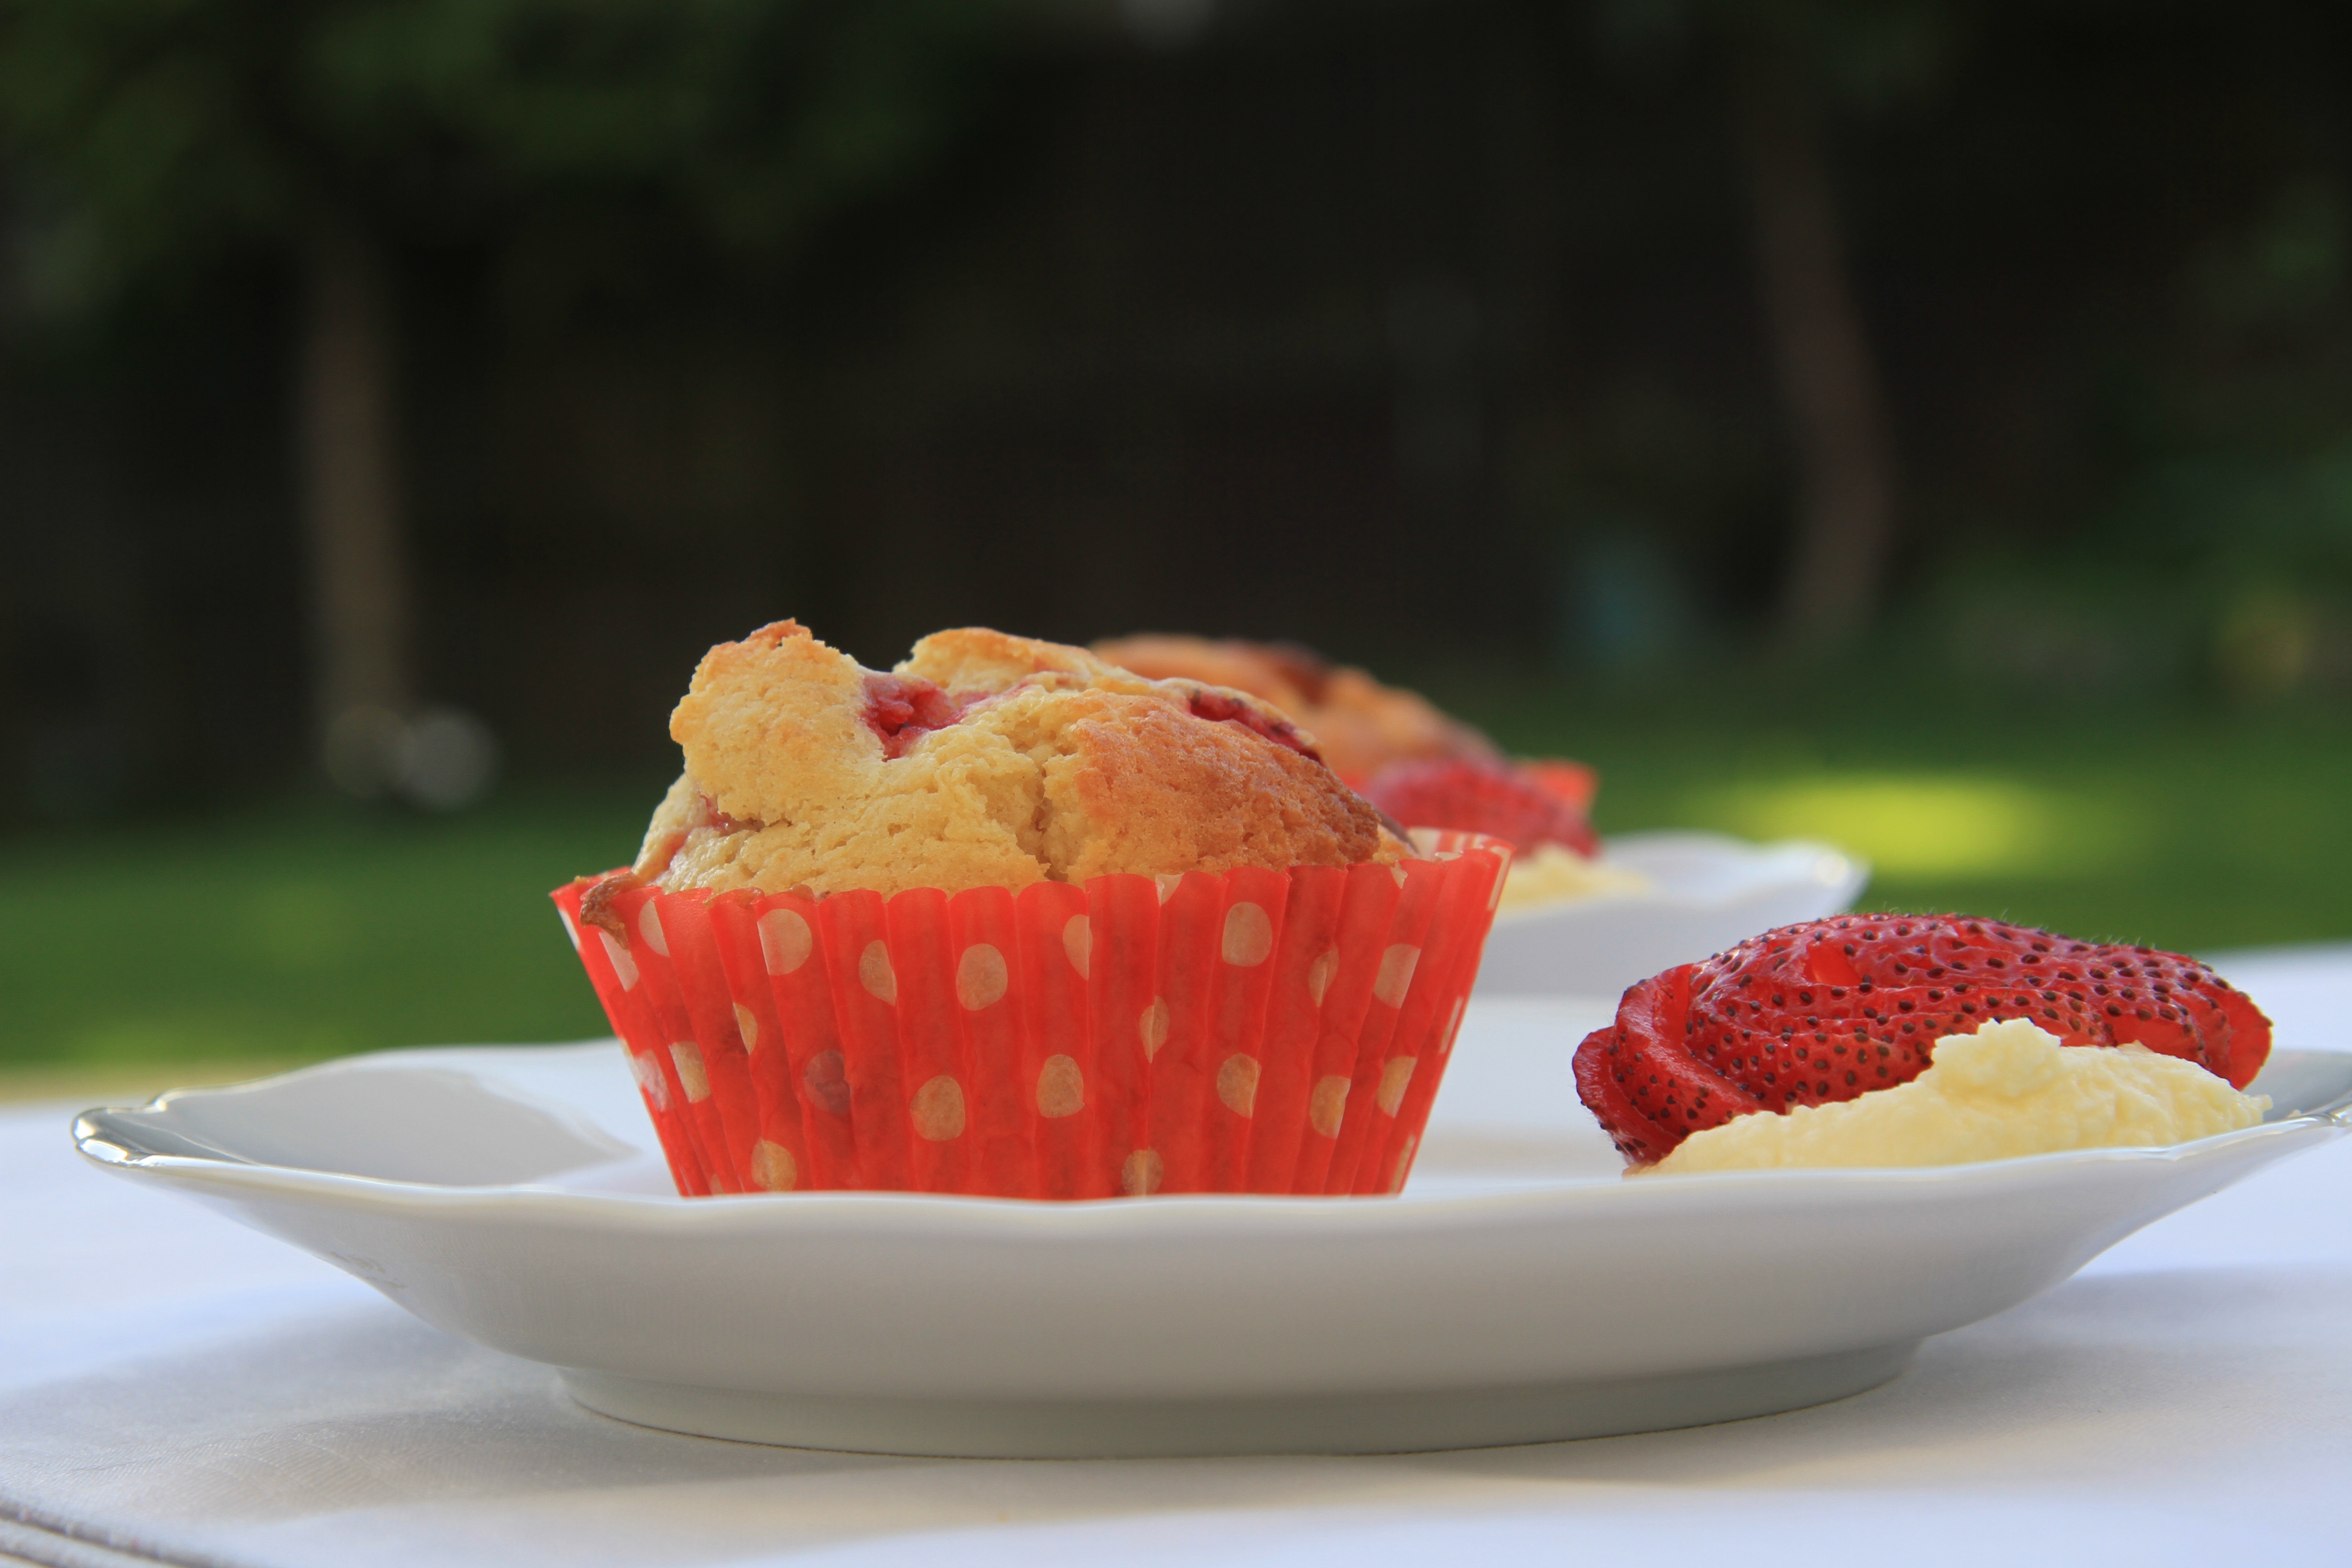
plant, raspberry, fruit, berry, dish, food, produce, breakfast, baking, ice cream, dessert, cake, strawberry, muffin, icing, strawberries, muffins, cup cake